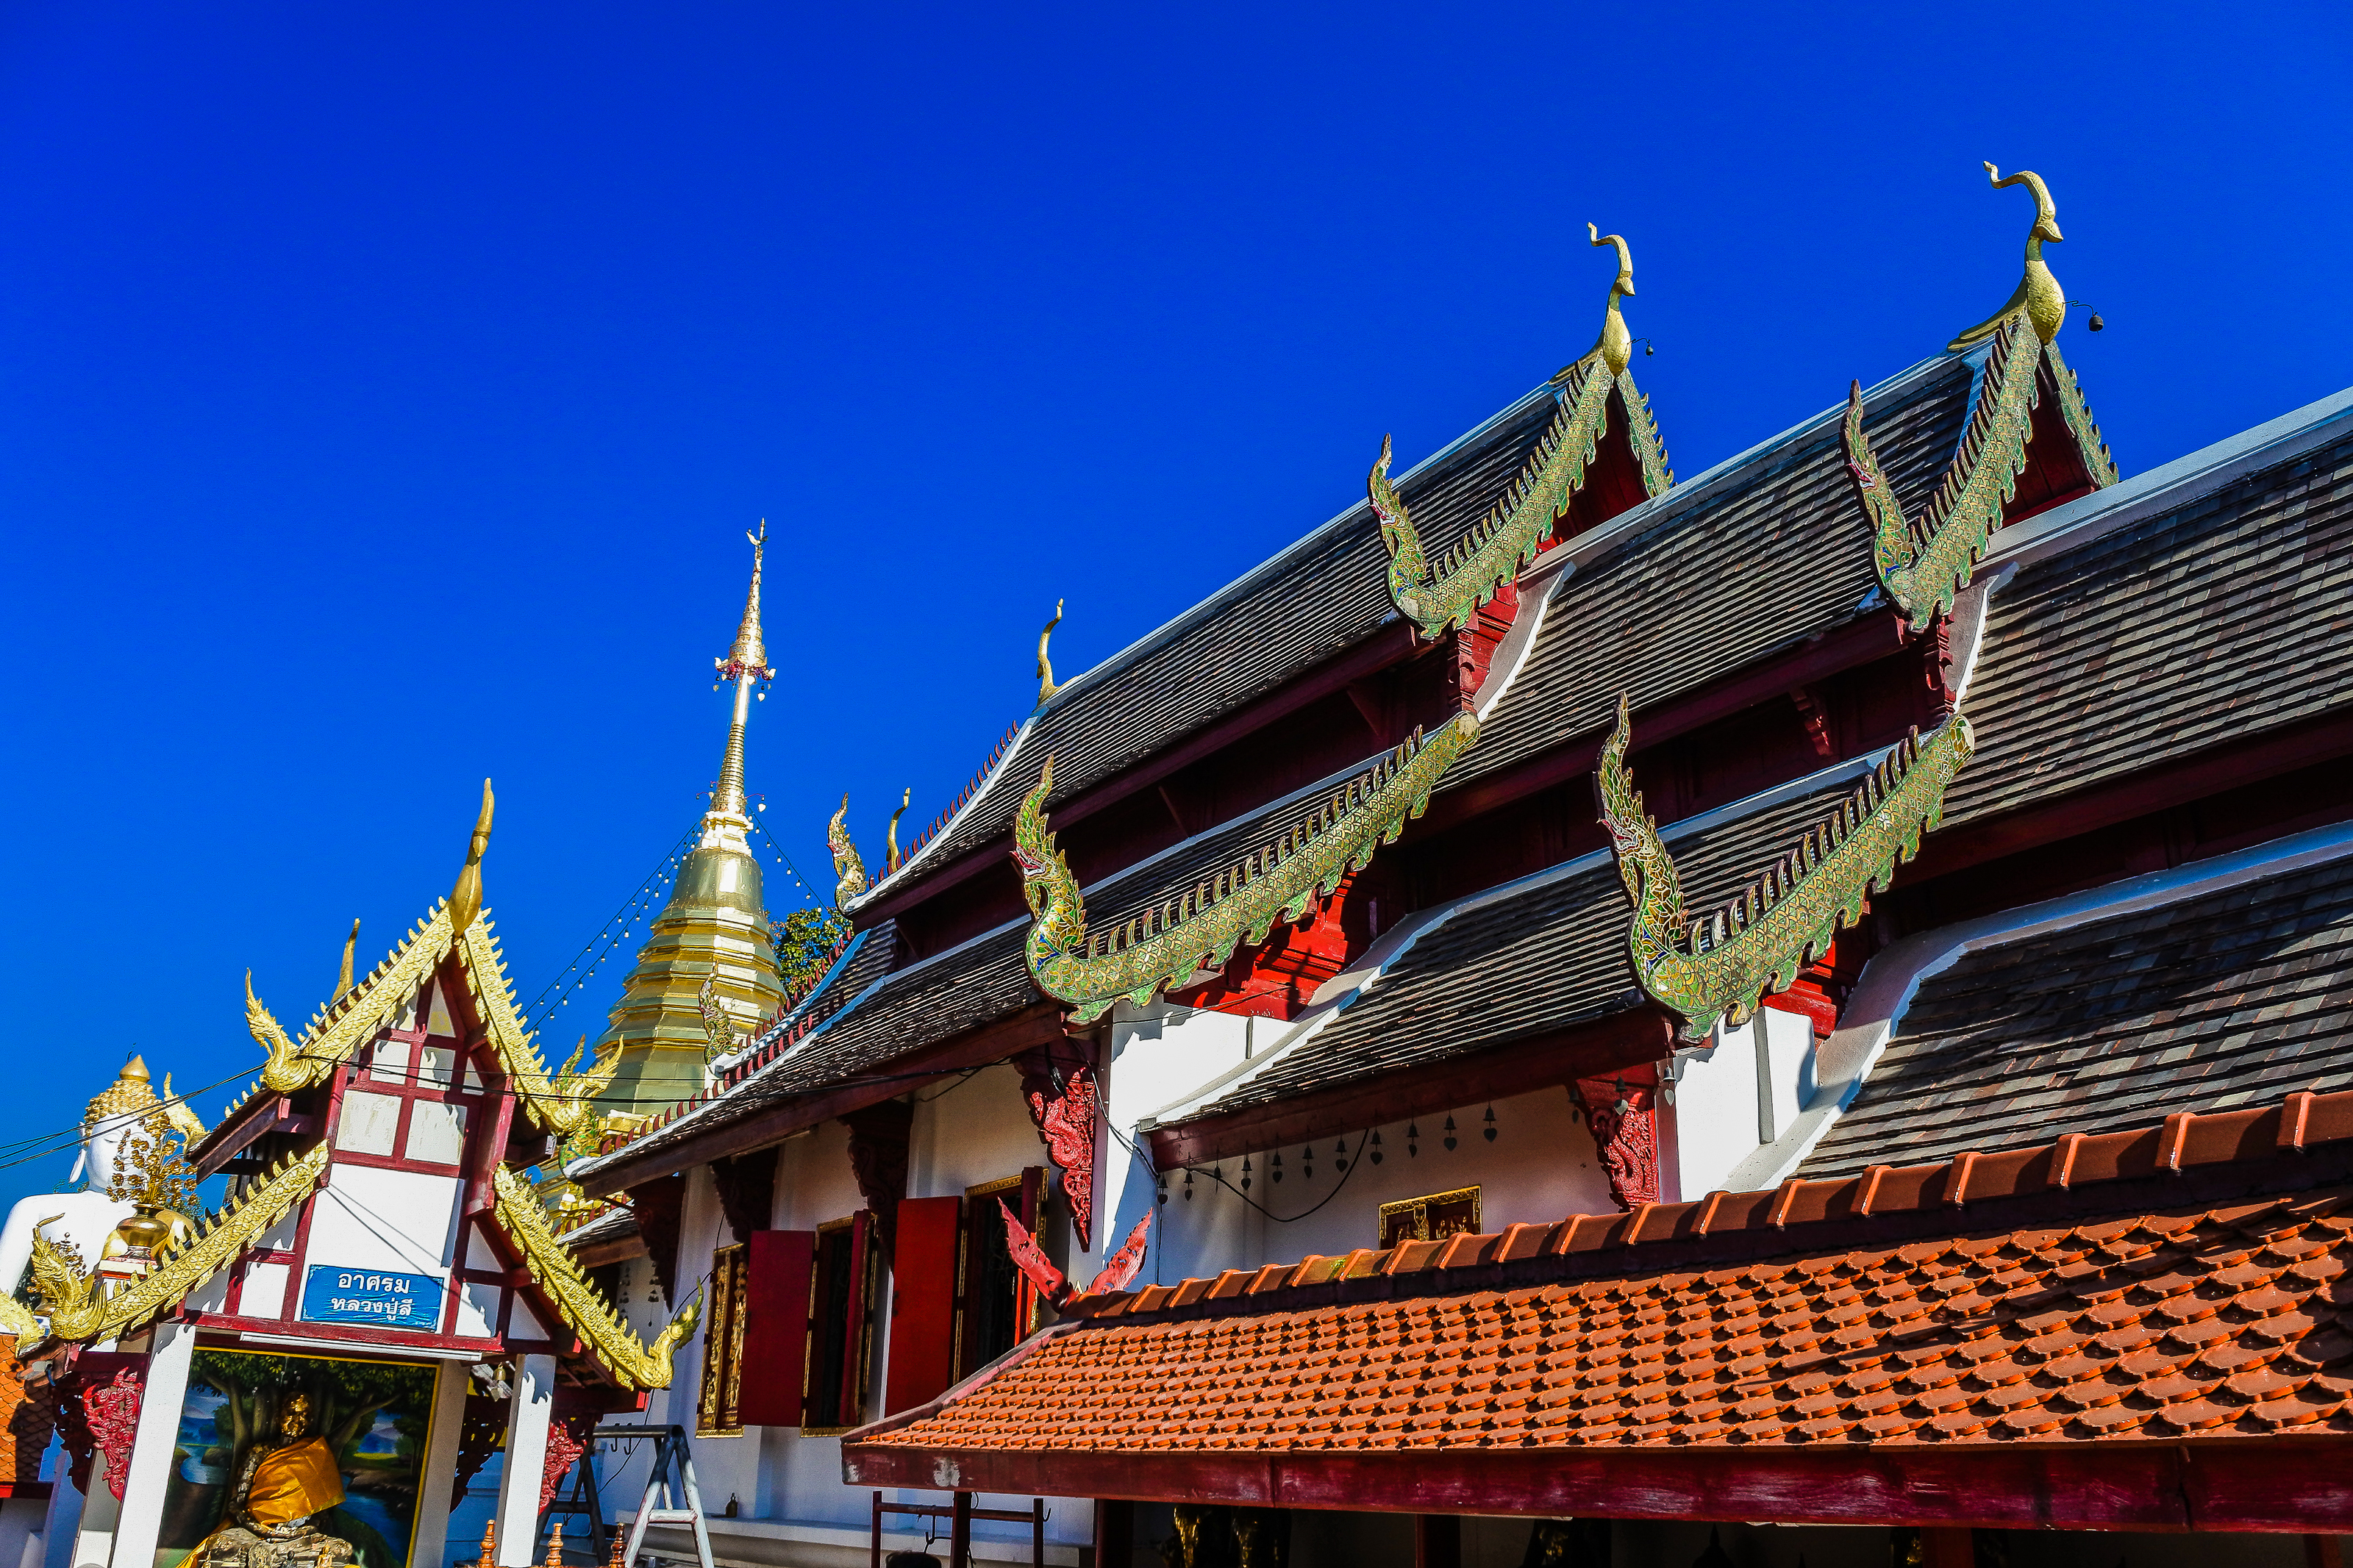
symbol, building, cloud, beautiful, white, buddha, temple of the golden mountain, thailand, yunnan, golden, landmark, sky, image, old, temples, bangkok, thai, brown, ancient, stupa, traditional, background, peace, tibetan, worship, religious, city, tourism, twilight, gold, wat doi kum, chiang mai, wat phra that doi kham, place, architecture, art, famous, asia, asian, wat, buddhism, religion, pagoda, outdoors, prayer, culture, buddhist, temple, travel, chinese architecture, place of worship, roof, monastery, shrine, historic site, japanese architecture, tradition, leisure, tourist attraction, night, world, facade